Rise: Blood Hunter

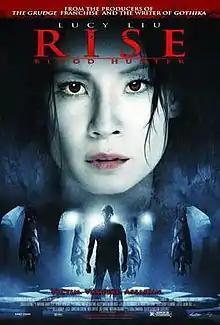
Theatrical release poster

Rise: Blood Hunter is a 2007 American action horror film written and directed by Sebastian Gutiérrez. The film, starring Lucy Liu and Michael Chiklis, is about a reporter (Liu) who wakes up in a morgue to discover she is now a vampire. She vows revenge against the vampire cult responsible for her situation and hunts them down one by one. Chiklis plays a haunted police detective whose daughter is victimized by the same group and seeks answers for her gruesome death.